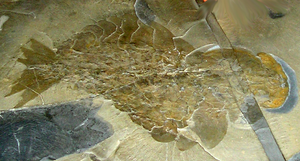
Les schistes de Burgess sont un dépôt de schiste noir exposé, trouvé dans les hauteurs des Rocheuses canadiennes dans le Parc national Yoho près de la ville de Field en Colombie-Britannique. Des fossiles y ont été trouvés par Charles Doolittle Walcott en 1909. Walcott y retourna les années suivantes pour récolter des spécimens additionnels. La majorité des fossiles qu'on y trouve, vieux d'environ 505 millions d'années, sont uniques au site, quoique quelques trilobites communs du Cambrien moyen y ont également été retrouvés. Ces fossiles étaient d'un intérêt substantiel car ils comportaient des appendices et des parties molles, très rarement préservés.
Anomalocaris est un genre éteint d'arthropodes de la famille des Anomalocarididae. Le genre est présent dans le registre fossile de l’ère Paléozoïque, durant le Cambrien moyen, il y a environ 505 Ma.
La faune de Burgess est le nom des restes d'une faune originale, et exclusivement marine, composée d'annélides et de chordés présentant une grande diversité de formes et de tailles. Elle a été découverte par hasard en 1911 par le géologue américain Charles Doolittle Walcott. Le nom vient du site Burgess situé dans le Parc national de Yoho au Canada, sur les pentes du mont Wapta.